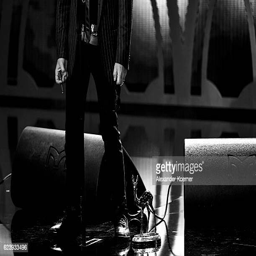
musical artist performs on stage during the bambi awards show